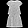
Label: Dress